British Amateur Television Club

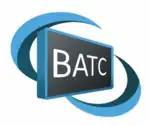
The BATC Logo

The British Amateur Television Club (BATC) is the world's largest television technology club; it has members in the UK and all around the world and is a non-profit making club run by an elected committee of volunteers for the benefit of its members. Membership is open to all who are interested in television, amateur or professional, indeed the club has many members who work for major broadcasting companies.